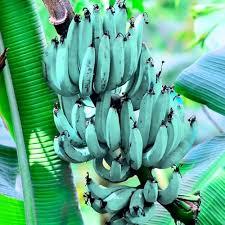
Hii ni picha inayo onyesha ndizi ambayo haijaiva, bado iko kwa shambani ikiongoja itolewe.